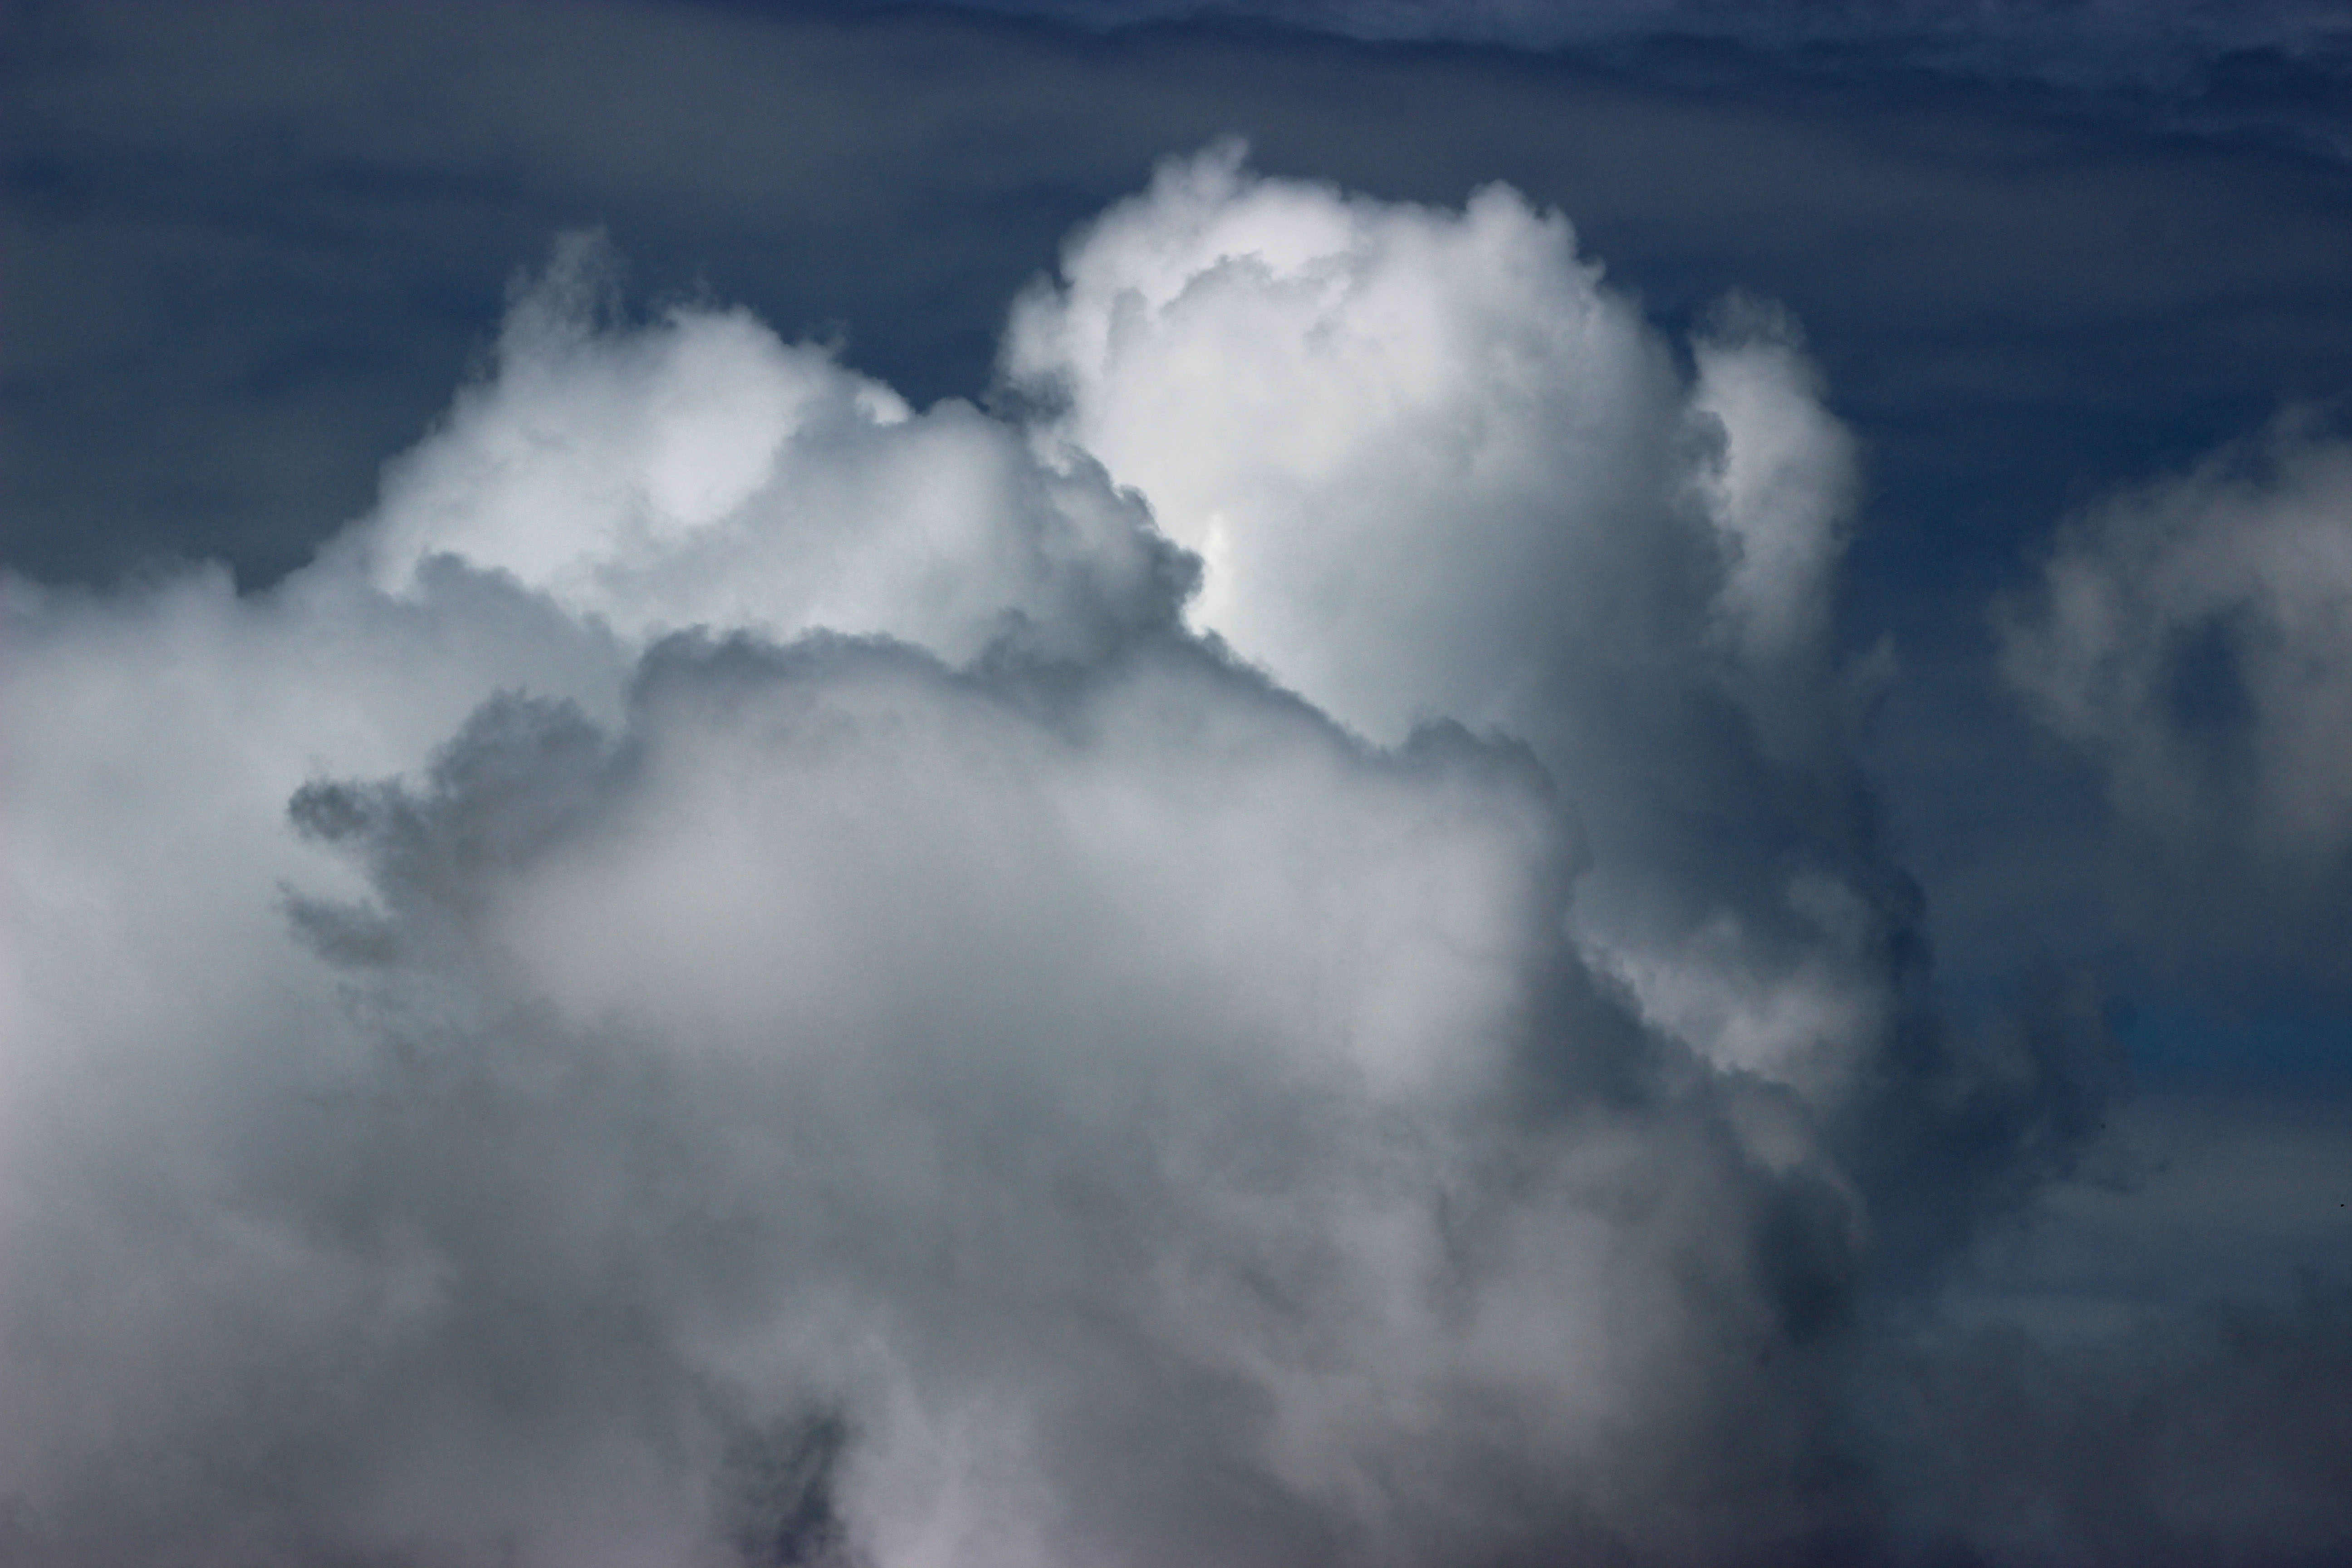
clouds, sky, cloud, cumulus, daytime, atmosphere, blue, atmospheric phenomenon, meteorological phenomenon, geological phenomenon, calm, photography, landscape, space, wind